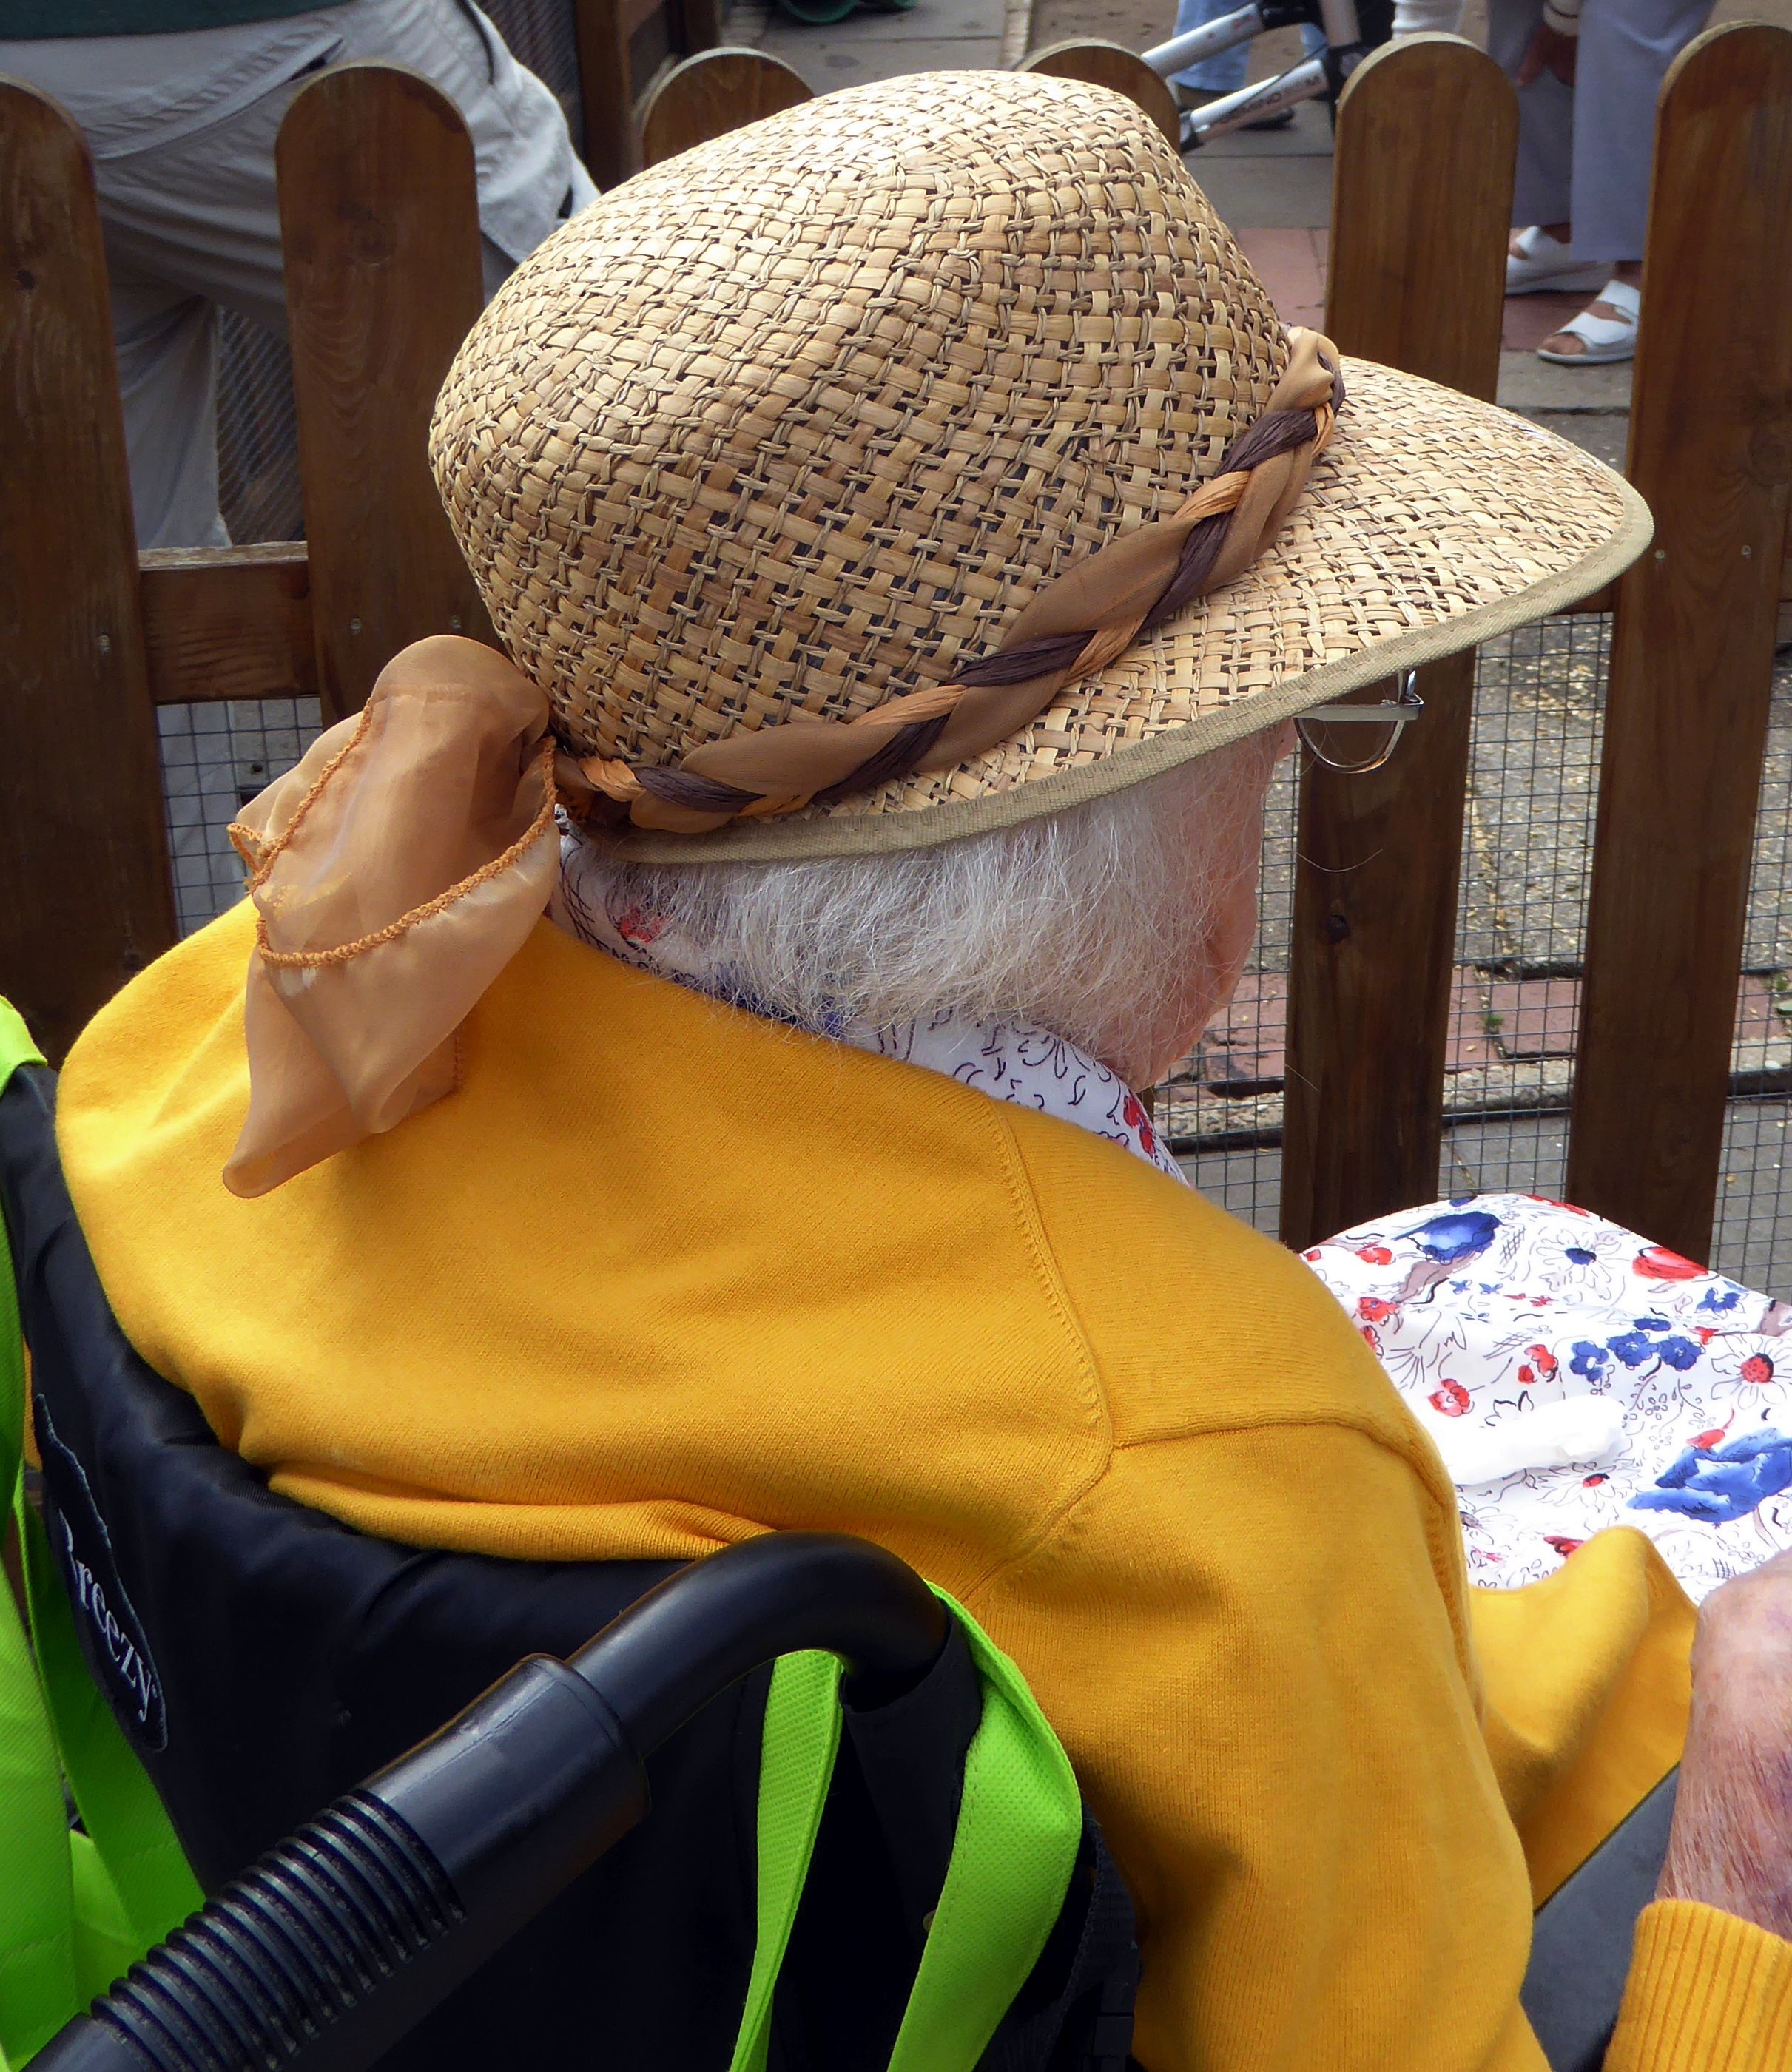
hat, clothing, yellow, old woman, art, cap, move, more, in the wheelchair